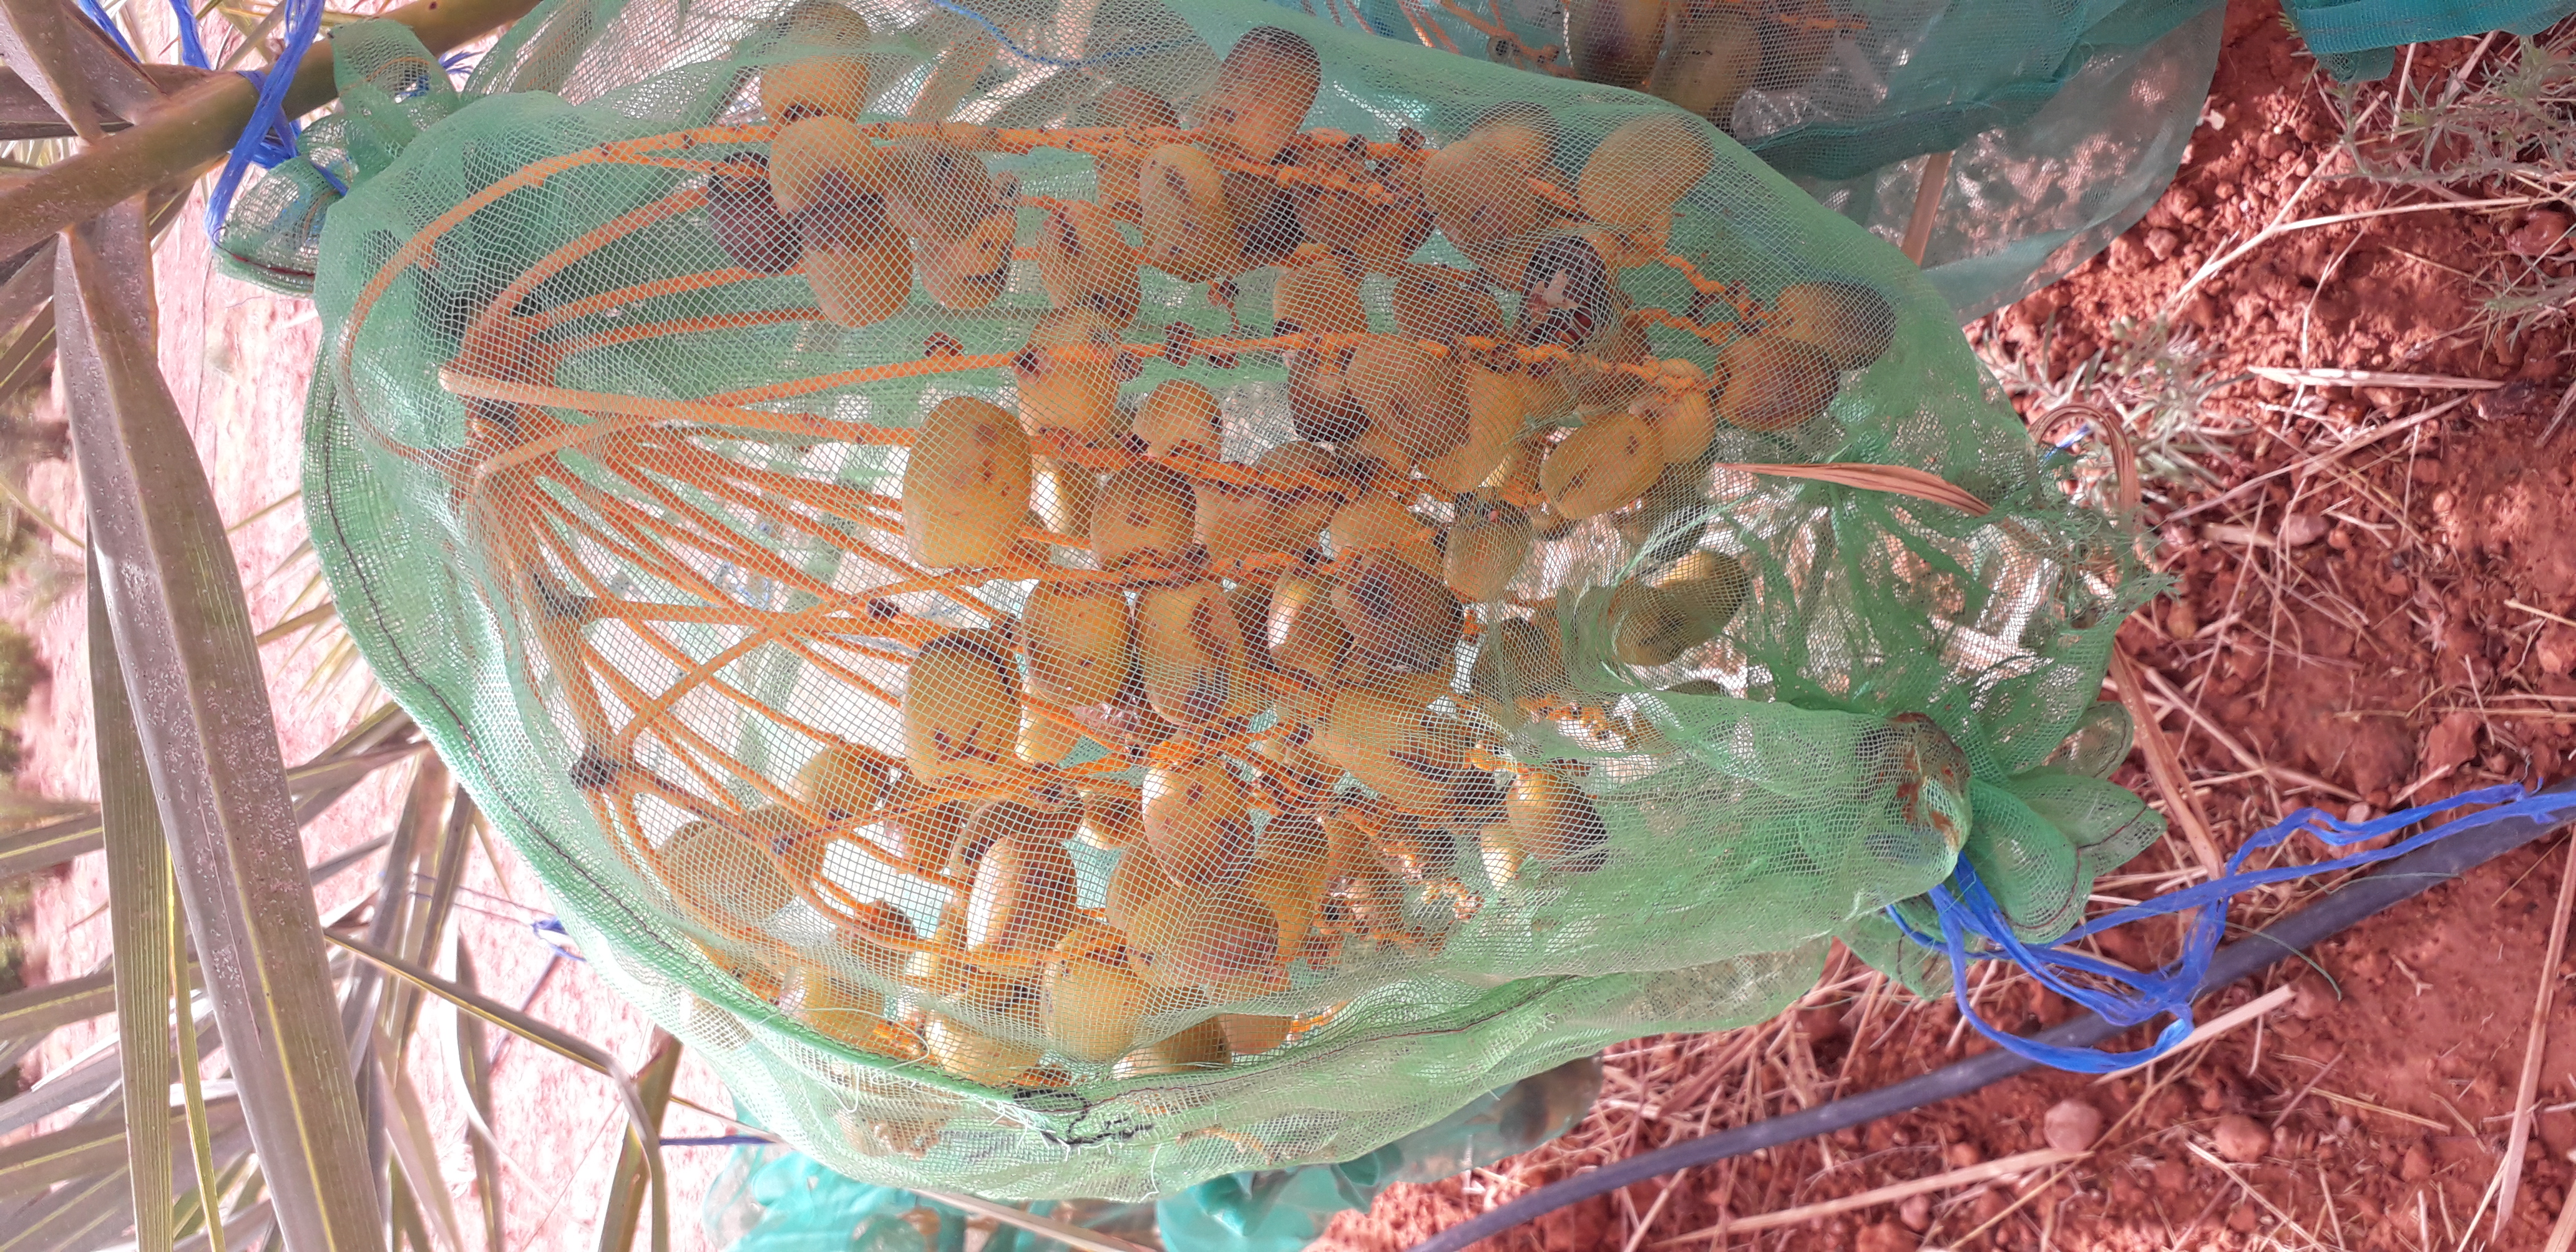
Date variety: Boufagous